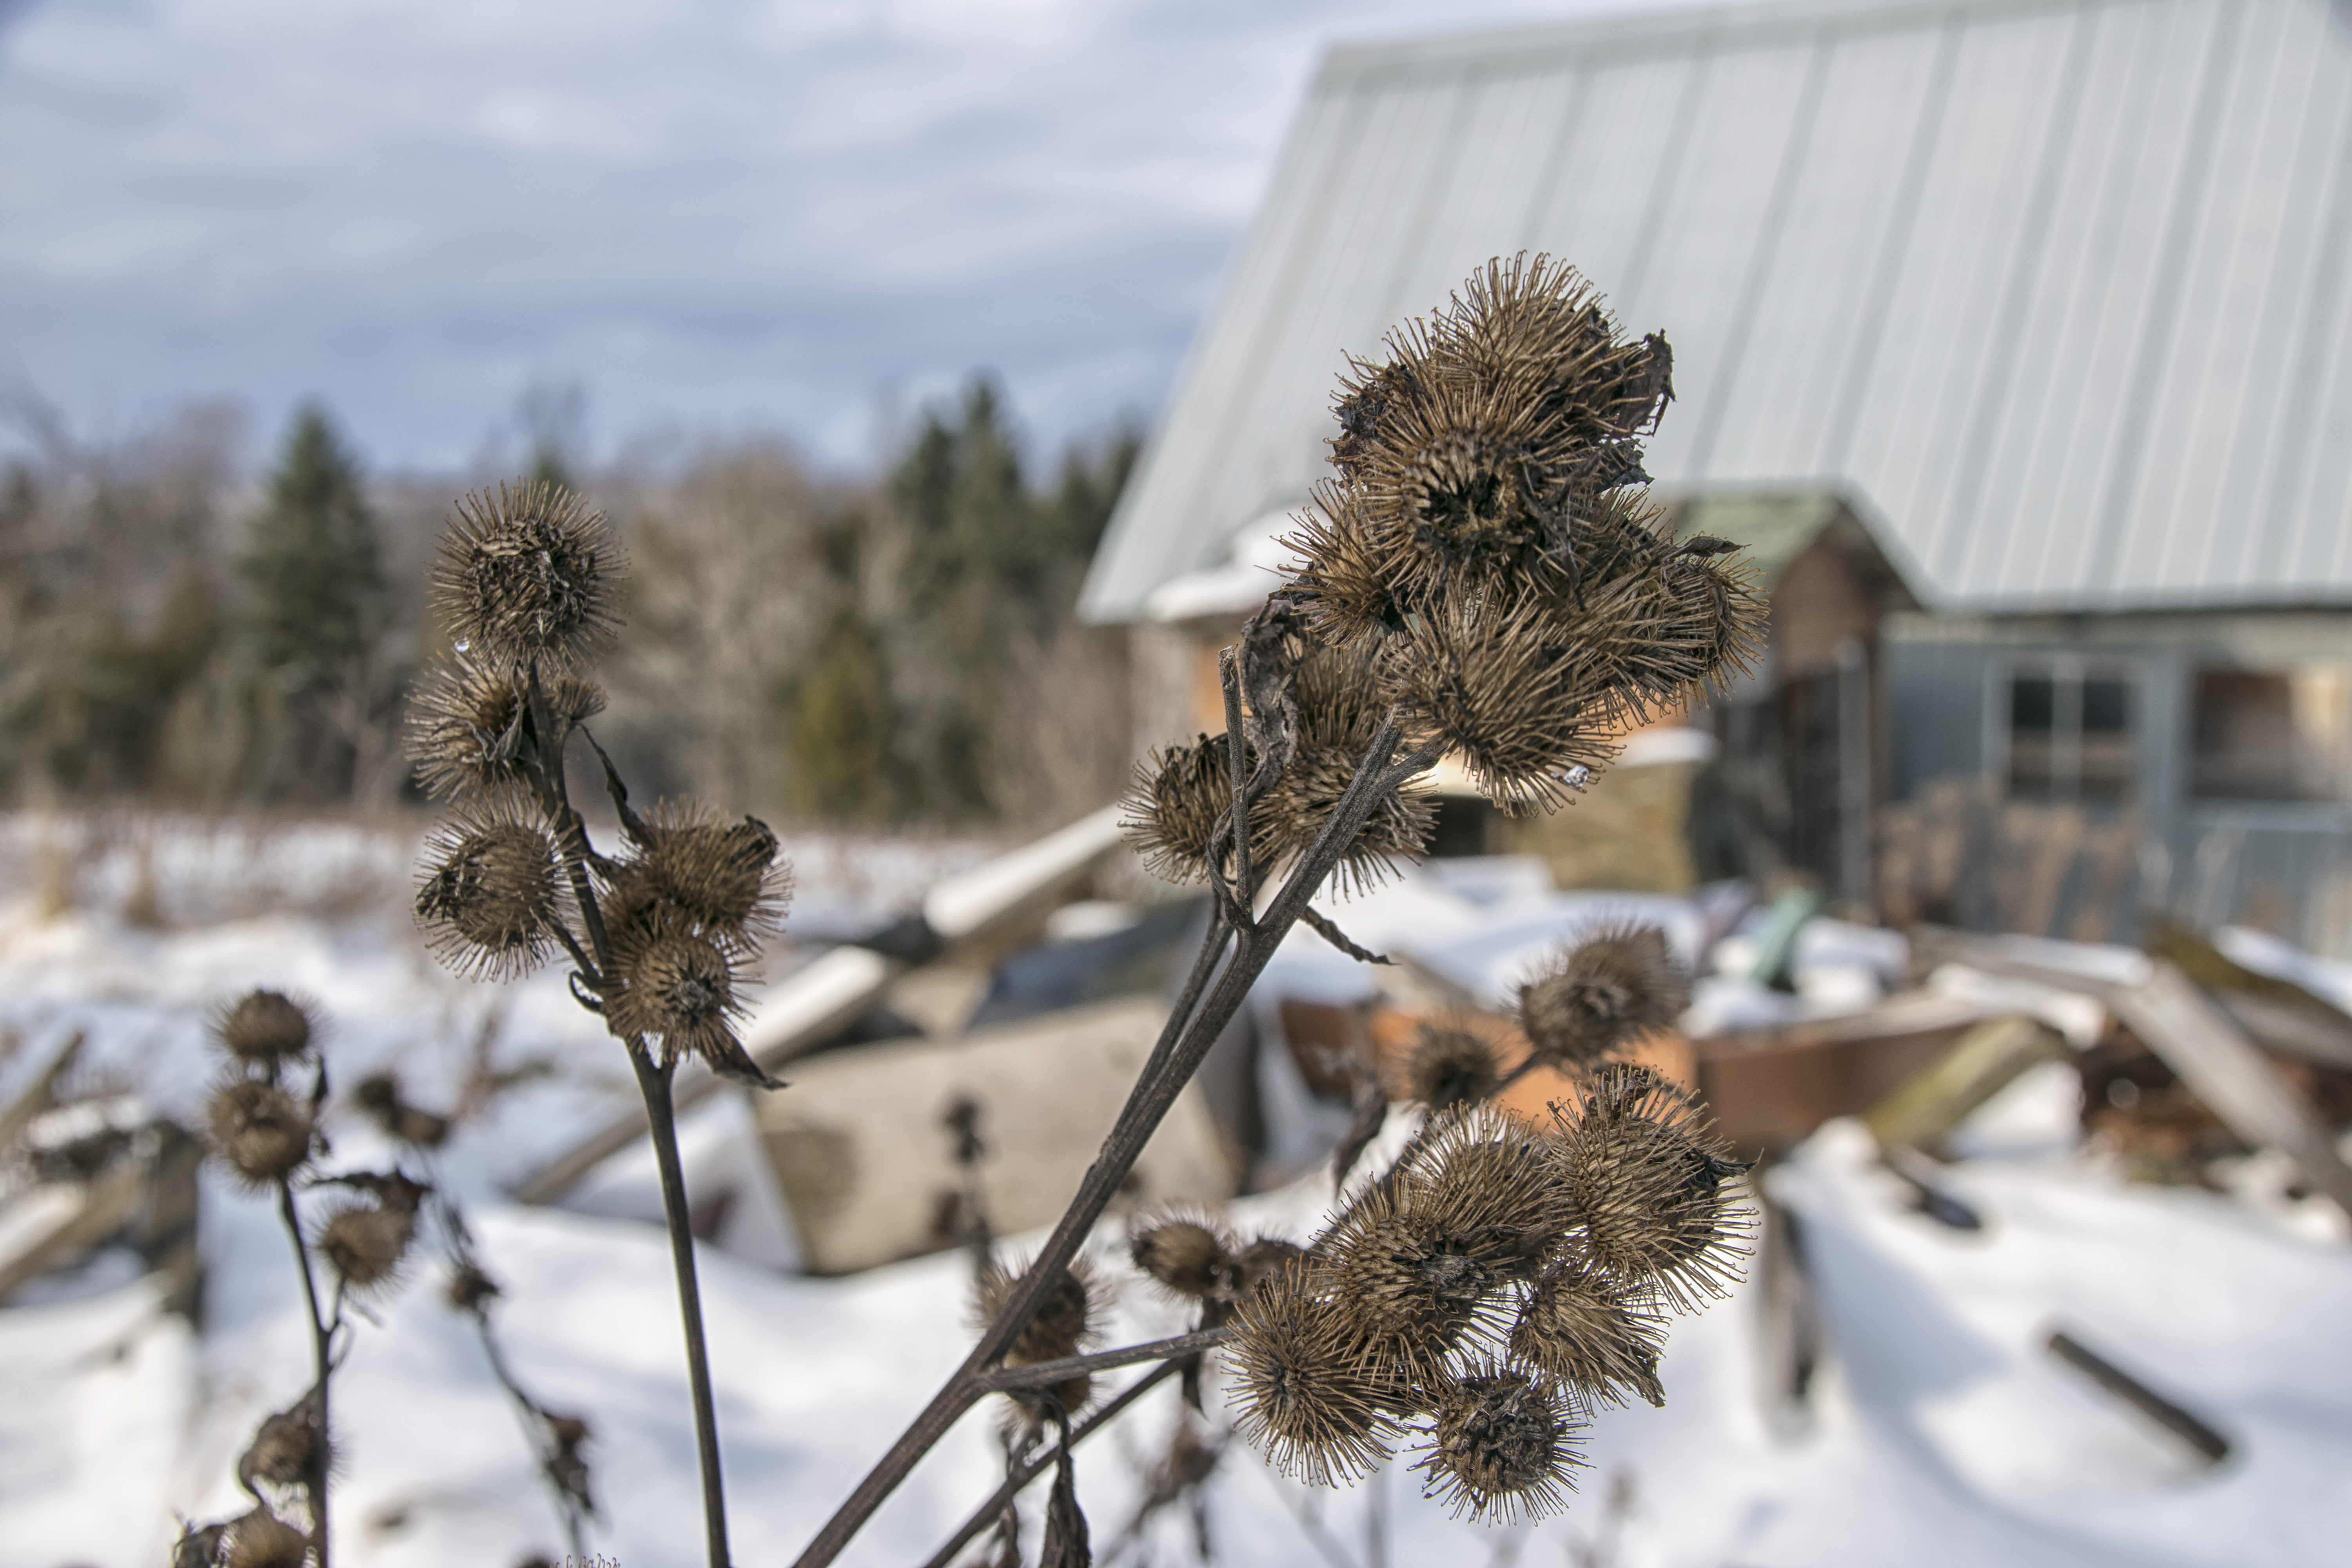
tree, nature, branch, snow, winter, plant, leaf, flower, frost, wildlife, autumn, weather, flora, season, fauna, twig, canada, quebec, sherbrooke